Michiel van Breda

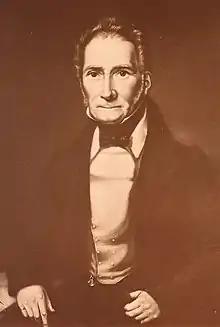

Michiel van Breda (12 August 1775– 12 August 1847) was a Cape Colony farmer, founder of Bredasdorp, Mayor of Cape Town and a Freemason.